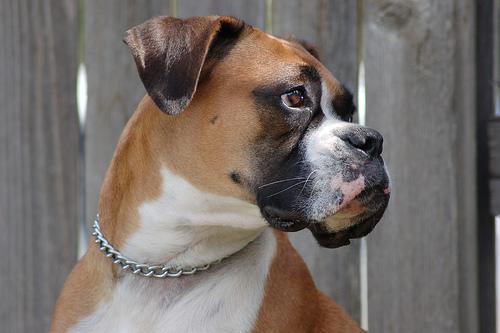
boxer